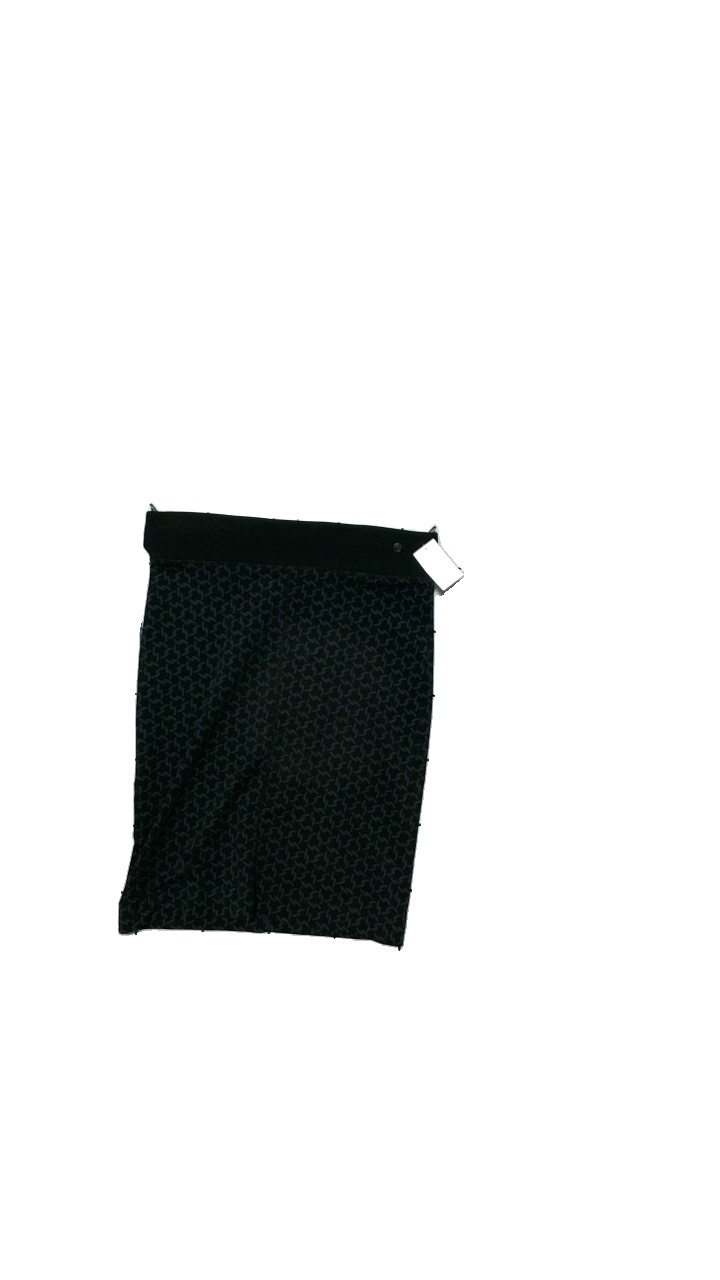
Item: Skirt (Ladies)
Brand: Edblad
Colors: Black, Blue
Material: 95% cotton, 5% elastane
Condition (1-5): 5
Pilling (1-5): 5
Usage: Reuse
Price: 50-100